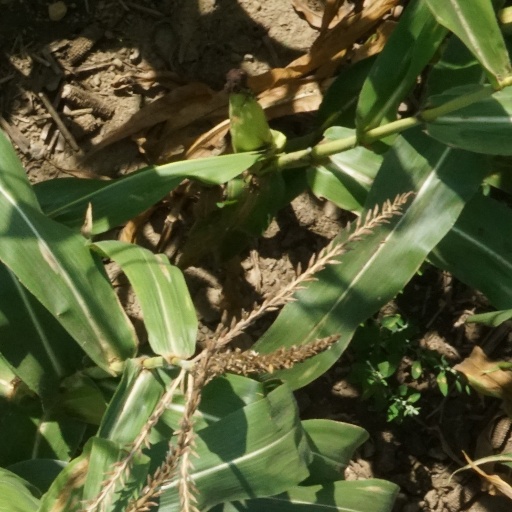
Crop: maize; corn